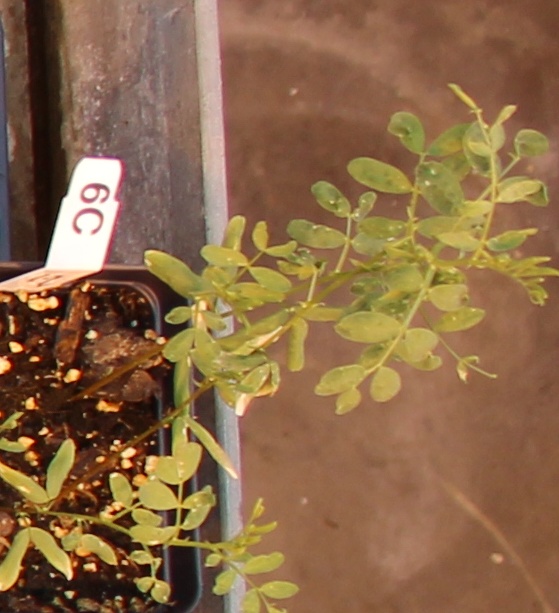
Label: Lentil